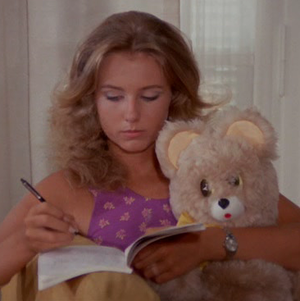
Ely Galleani, est une actrice italienne.